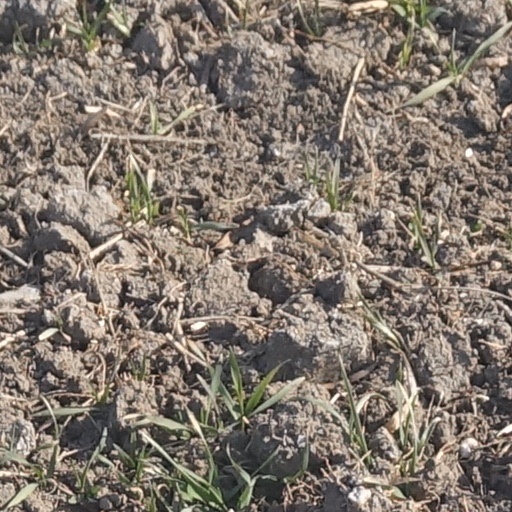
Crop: wheat